Damien O'Donnell

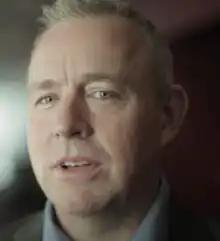
O'Donnell at the 2016 Dublin International Film Festival

He has directed three feature films thus far: "East is East" (1999), starring Om Puri, Linda Bassett, Jimi Mistry, and Archie Panjabi; "Heartlands" (2002), starring Michael Sheen, Mark Addy, and Ruth Jones; and "Inside I'm Dancing" (2004, "Rory O'Shea Was Here" in some countries), starring James McAvoy, Steven Robertson, Romola Garai, and Brenda Fricker.